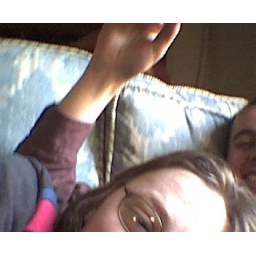
On the sofa in Osterley Mansions, the house Emma and others were renting up in Osterley.